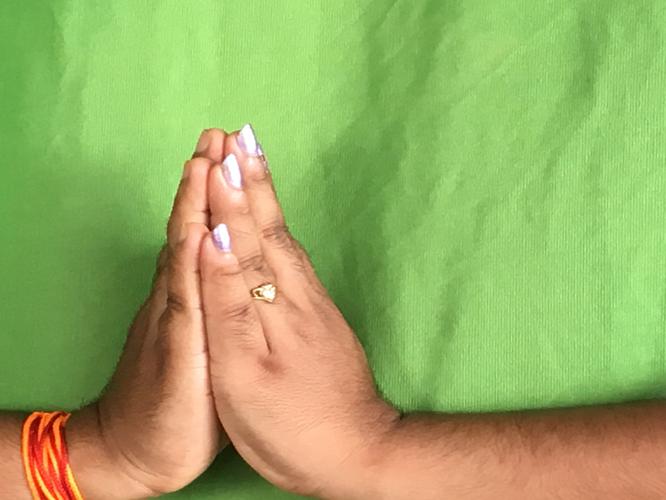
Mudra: Anjali
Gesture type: double_hand